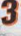
Number: 3